Georg Kolbe

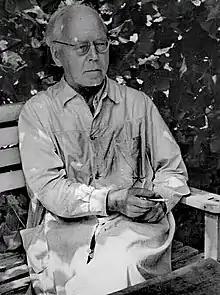
Georg Kolbe

Georg Kolbe (15 April 1877 – 20 November 1947) was a German sculptor. He was the leading German figure sculptor of his generation, in a vigorous, modern, simplified classical style similar to Aristide Maillol of France.